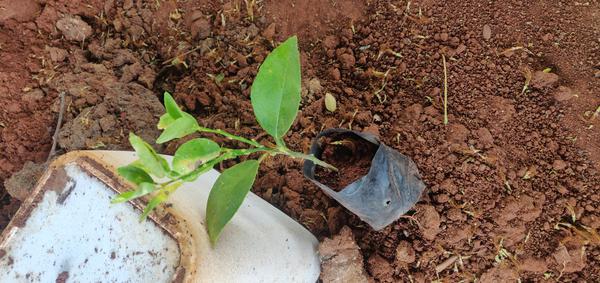
Plant: Lemon